Turkey Hill Minit Markets

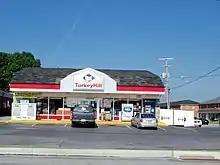
Turkey Hill convenience store in Strasburg, Pennsylvania

In 1967, Charles and Emerson Frey opened the first Turkey Hill Minit Markets store on Columbia Avenue in Lancaster, Pennsylvania, as a way to better market their dairy products.